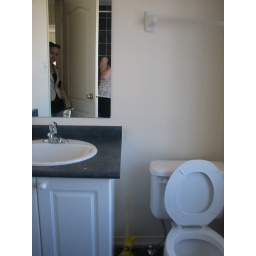
Here is the sink/toilet in the bathroom that I will be sharing with the girl next door to me